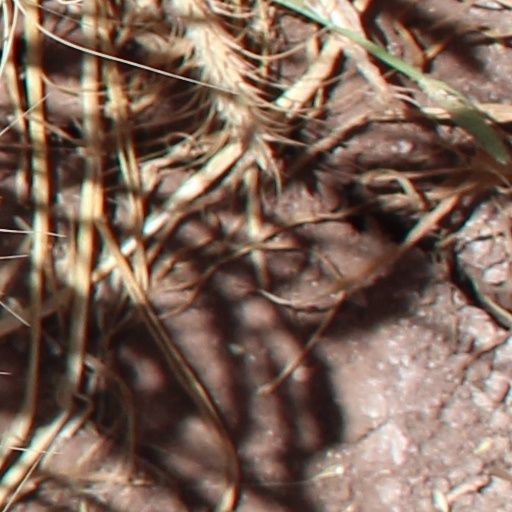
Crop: wheat